Maltby Main Colliery

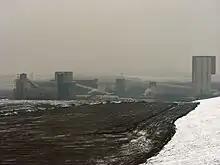
Maltby Main Colliery in 2007

The Maltby Main Colliery was a coal mine located east of Rotherham on the eastern edge of Maltby, South Yorkshire, England. The mine was closed in 2013.